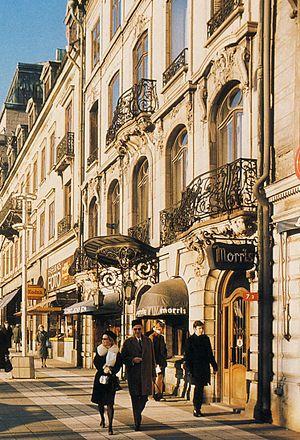
Le redéveloppement de Norrmalm est un vaste projet de redéveloppement urbain qui fut mis en œuvre dans le sud du quartier de Norrmalm au centre-ville de Stockholm en Suède. La décision de principe fut prise en 1945 et les travaux qui eurent lieu dans les années 1950, 60 et 70 aboutirent au remplacement de l'ancien quartier de Klara par la moderne Stockholms city, tandis que la construction du métro fut facilitée.